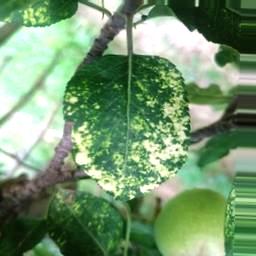
Label: Apple_Mosaic